Alyssa Nicole Pallett

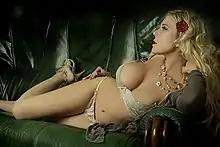

In 2008, Pallett signed with the Samantha Bond Agency in the UK, known for discovering glamour model Jordan (Katie Price) and the BBC Three television series "Glamour Girls". She posed for "Vogue" photographer Patrick Demarchelier and, in 2009, appeared in E! Channel's "The Girls Next Door" after posing for "Playboy's" "Girls of Toronto". In January 2010, she was selected for "Playboy"s "Girlwatcher" interview, alongside British models such as Rosie Jones and Chanel Ryan.